Book of Common Prayer (1928, England)

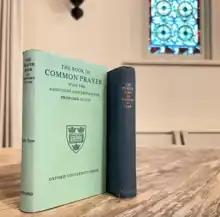
Two Oxford printings of the proposed 1928 "Book of Common Prayer"

The 1928 Book of Common Prayer, sometimes known as the Deposited Book, is a liturgical book which was proposed as a revised version of the Church of England's 1662 "Book of Common Prayer". Opposing what they saw as an Anglo-Catholic revision that would align the Church of England with the Catholic Church—particularly through expanding the practice of the reserved sacrament—Protestant evangelicals and nonconformists in Parliament put up significant resistance, driving what became known as the Prayer Book Crisis.